Charles A. Hickey

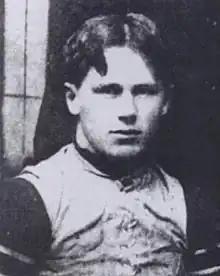
Hickey pictured probably c. 1890s

Charles Avery Hickey (June 29, 1874 – March 4, 1929) was an American college football coach. He served as the third head football coach at Ohio State University, serving for one season in 1896 and compiling a record of 5–5–1. Hickey later worked as a lawyer.